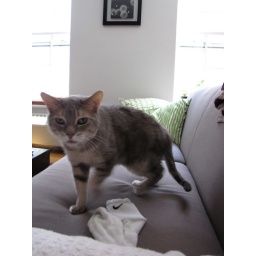
our cat carts socks around the house